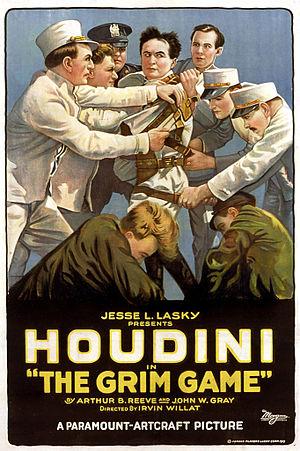
Un reportage tragique est un film muet américain réalisé par Irvin Willat, sorti en 1919.